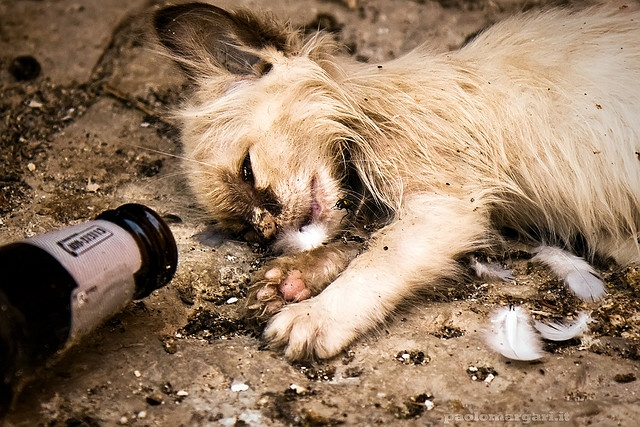
A dog is sleeping beside a beer bottle.
A cat kitten passed out from drinking to much.
A white kitten is in the dirt covered in dirt
A cat lays on the ground next to an open bottle.
A dog is laying down surrounded by bird feathers and a beer bottle.